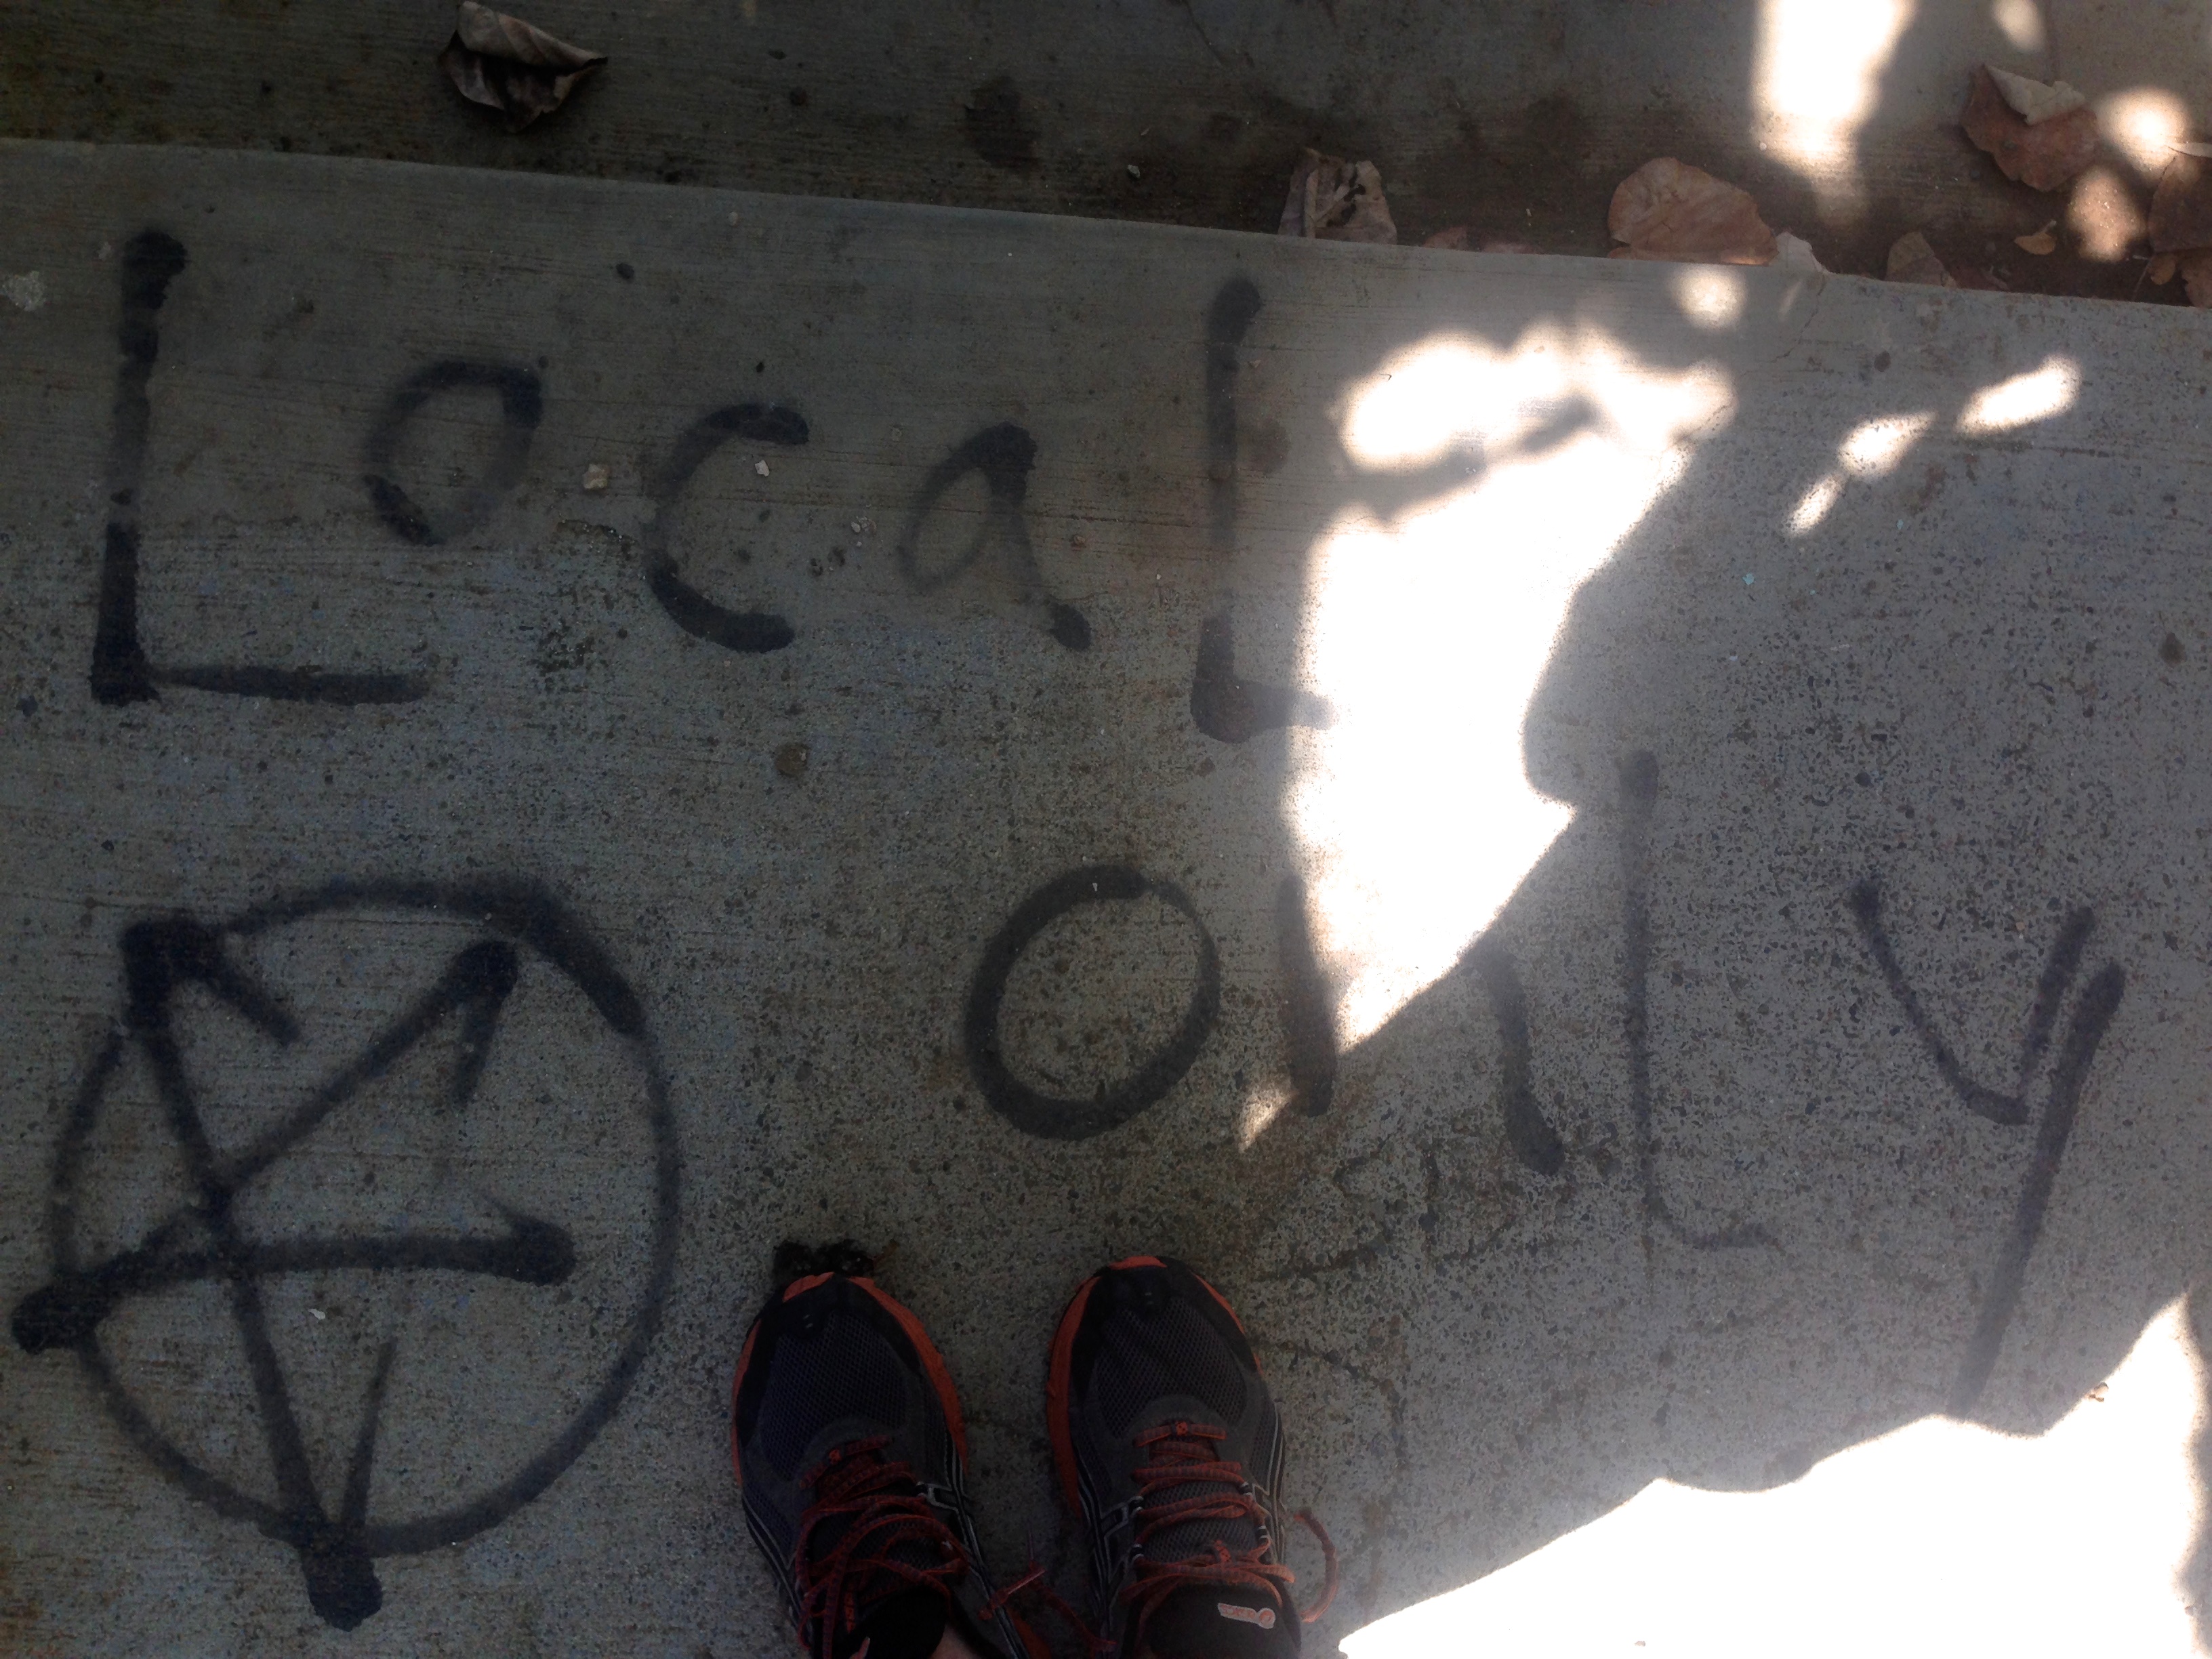
wheel, tire, bumper, automotive exterior, automotive tire